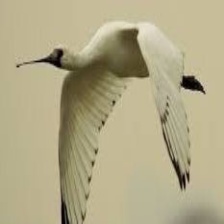
Species: BLACK FACED SPOONBILL
Scientific name: PLATALEA MINOR
ImageNet parent category: spoonbill